2019 Beauregard tornado

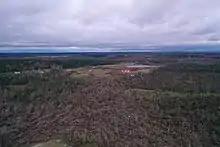
Path of significant tree damage in Lee County, Alabama.

As the tornado progressed over a wooded area and reached County Road 165, a family residence suffered severe damage as the exterior walls were collapsed, and another home suffered severe roof damage. A mobile home was also flipped, and its debris scattered about. As the tornado continued moving northeastward, tree damage Continued to occur. It reached County Road 175, where a home suffered significant loss of roofing, and trees were snapped at the trunks. The tornado weakened as it crossed County Road 240, where damage to homes and trees continued. It moved over a rural area crossing County Roads 245 and 179, causing tree damage and minor roof damage. The tornado then passed through northern areas of Smiths Station. Less significant damage occurred than previously happened. A mobile home was flipped, and several constructed homes suffered roofing and siding damages. Tree damage also continued to occur. The tornado moved over rural areas, continuing its timber and tree damage. The tornado approached the Chattahoochee River, where it caused roof damage to a few homes in that area. Significant tree damage was also observed here. The tornado crossed the river and continued in Georgia.